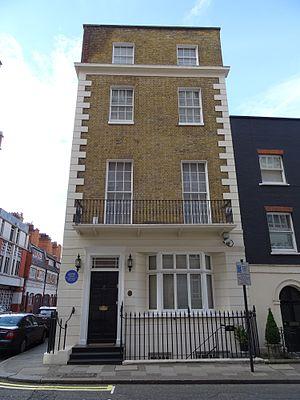
South Street est une rue de la ville de Londres. Elle est située dans la cité de Westminster, dans le quartier de Mayfair.